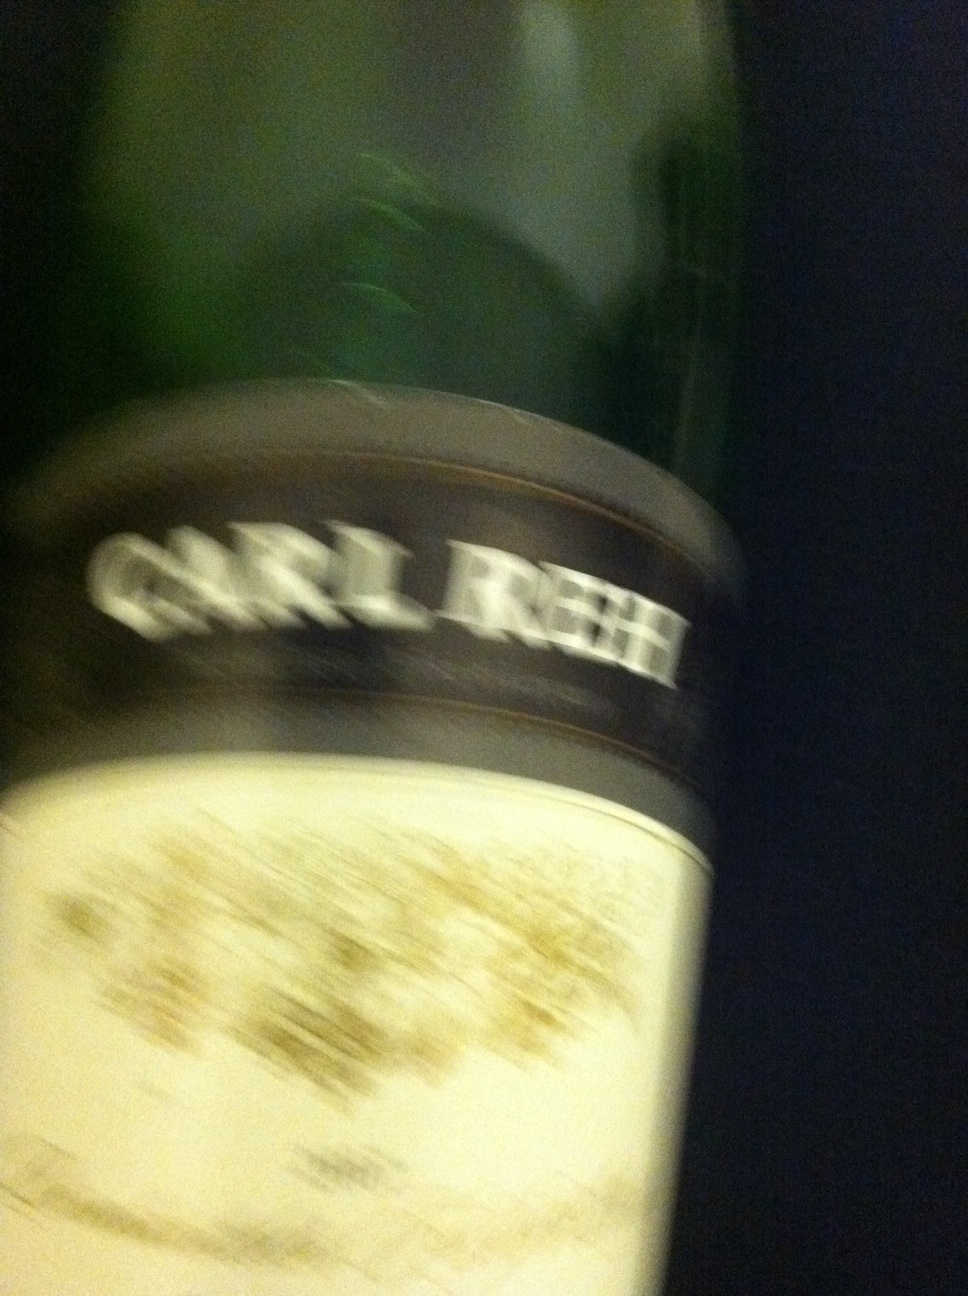Question: What kind of wine is this?
Answer: unanswerable